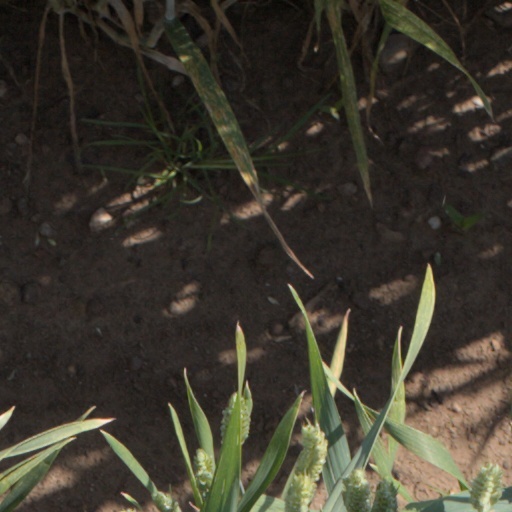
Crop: wheat